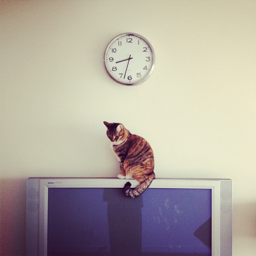
there is a cat that is sitting on top of a tv
A cat sitting on top of a television near a clock.
A cat is sinning on a television below a clock.
A cat sits on a television screen underneath a clock.
a cat is sitting on top of a tv